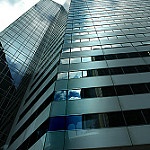
Label: buildings